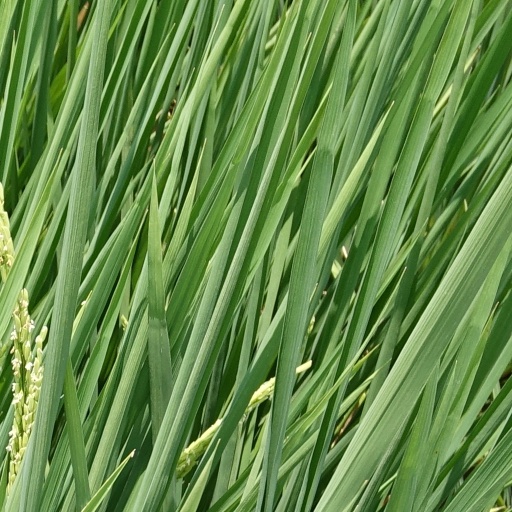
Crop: rice